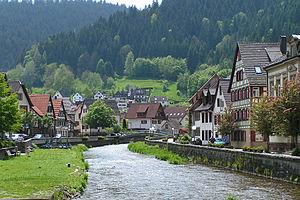
Schiltach, Forêt-Noire, Bade-Wurtemberg, Allemagne.
Schiltach est une ville de Bade-Wurtemberg, située dans l'arrondissement de Rottweil, dans le district de Fribourg-en-Brisgau. Schiltach est située en Forêt-Noire au confluent de la Kinzig et de la Schiltach.